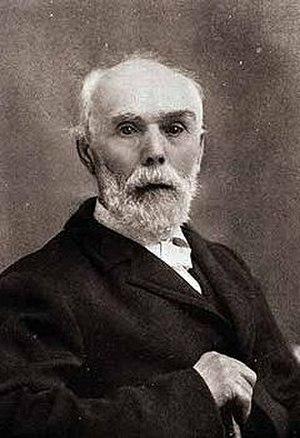
John Whiteaker est un homme politique américain. Démocrate, il sert comme premier gouverneur de l'État de l'Oregon de 1858 à 1862 puis comme représentant de l'Oregon à la Chambre des représentants des États-Unis de 1879 à 1881.